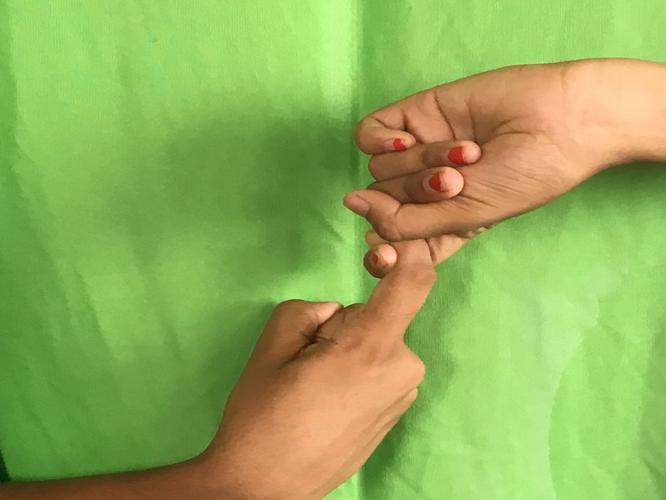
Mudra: Pasha
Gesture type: double_hand